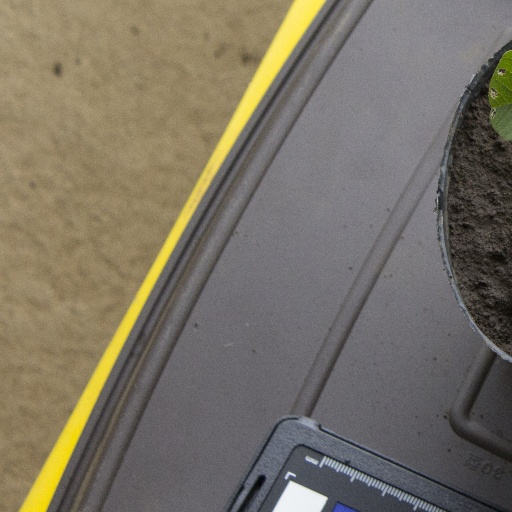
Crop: soybean